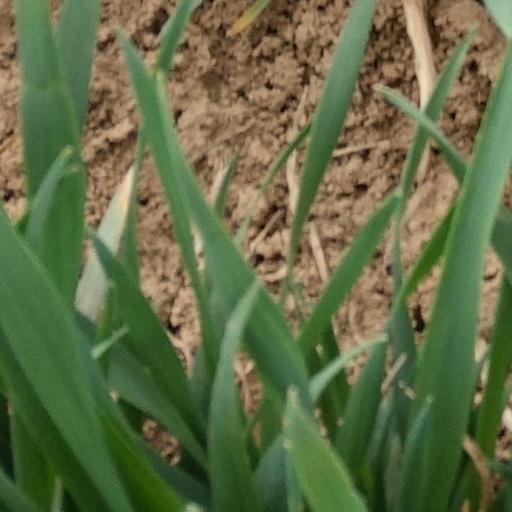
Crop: wheat